Fernández de Córdoba metro station

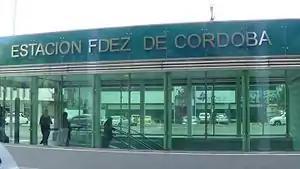
Fernández de Córdoba station

Fernández de Córdoba is a Panama Metro station on Line 1. The tunnels to the station were completed in August 2012 and it was one of the first 11 stations when the metro began operations on 6 April 2014.